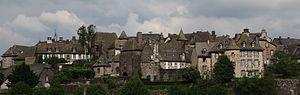
Le village de Salers
Le tourisme est l'une des principales ressources du département du Cantal puisqu'il représente 15 % de son PIB. Le département se compose de plusieurs régions touristiques dont le Massif cantalien, le pays de Salers, le pays de Saint-Flour, le pays d'Aurillac et la châtaigneraie cantalienne.
Salers est une commune française située dans le département du Cantal en région Auvergne-Rhône-Alpes. Les habitants de Salers sont appelés les Sagraniers.
Les monts du Cantal sont un massif montagneux français situé au centre-ouest du Massif central, dans le parc naturel régional des volcans d'Auvergne. Il est constitué des vestiges du plus grand stratovolcan visible d'Europe. Apparu il y a environ 13 millions d'années, ce volcan, dont les dernières éruptions sont datées d'environ 2 millions d'années, a été largement démantelé par des phénomènes d'effondrements massifs et d'érosion fluviale et glaciaire.